Khayala Isgandarova

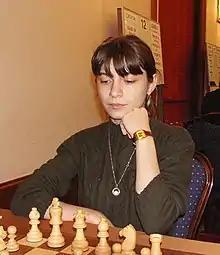
Khayala Isgandarova in 2007

Khayala Isgandarova (born 20 October 1988) is an Azerbaijan born Turkish chess player who holds the title of Woman International Master (WIM, 2009).